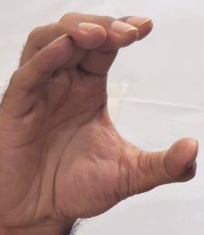
ASL sign: C